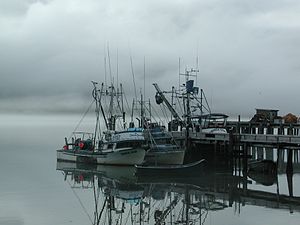
Unimak Island / Galleri
Unimak Island er den største ø i øgruppen Aleuterne, der er en del af Alaska i USA.